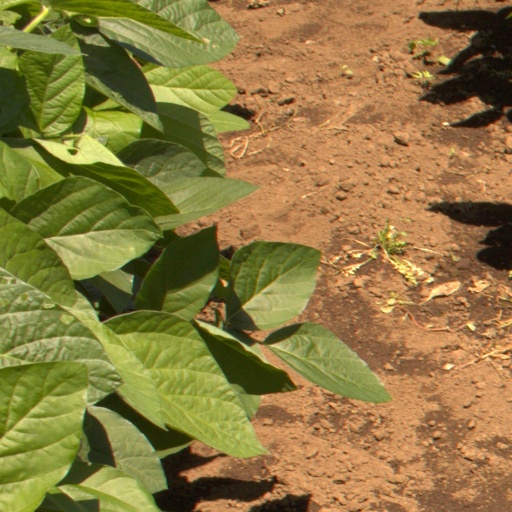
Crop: soybean